Thomas Partey

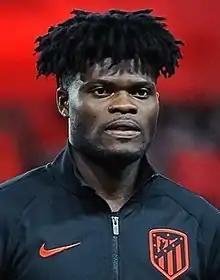
Partey with Atlético Madrid in 2019

Thomas Teye Partey (born 13 June 1993) is a Ghanaian professional footballer who plays as a defensive midfielder, most recently for club Arsenal and the Ghana national team.